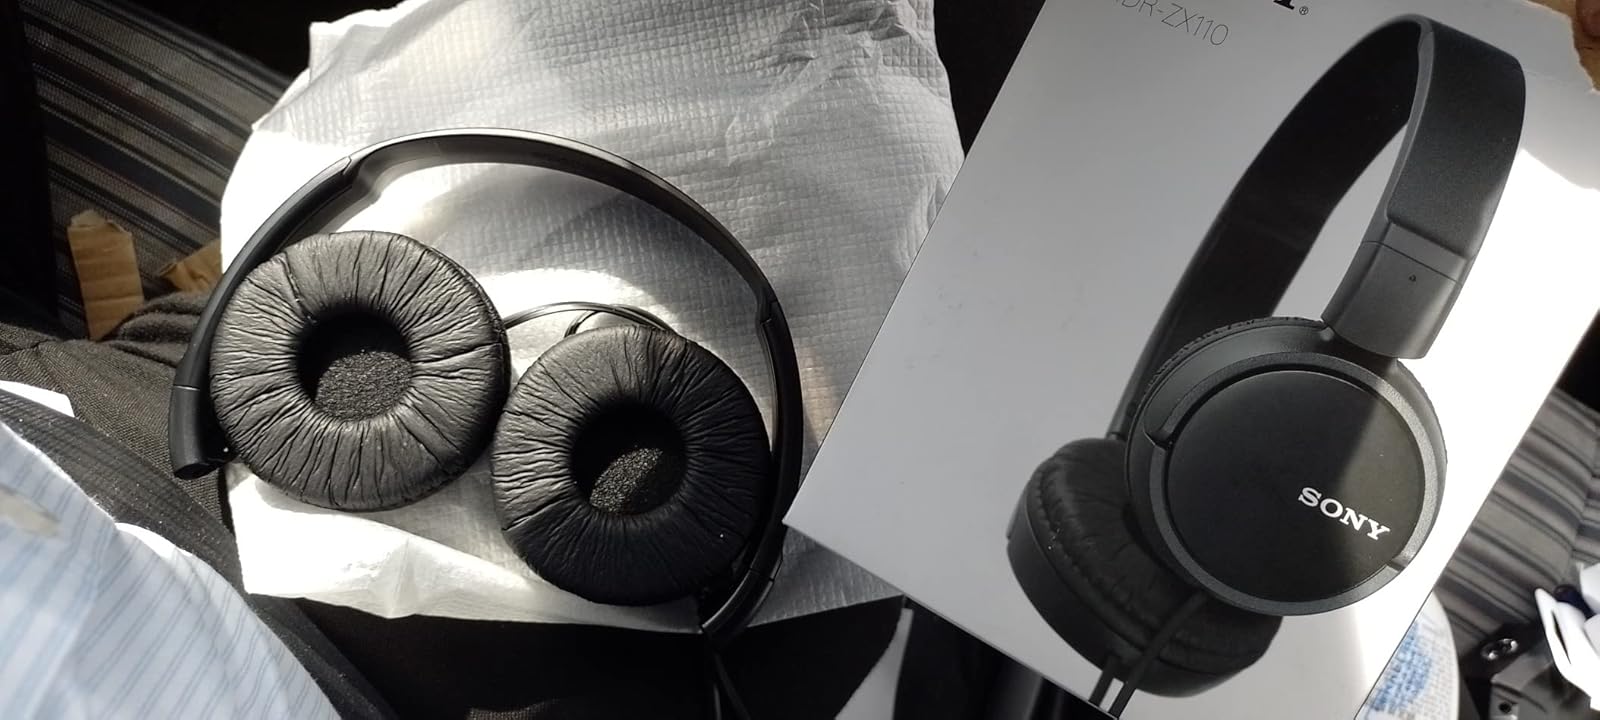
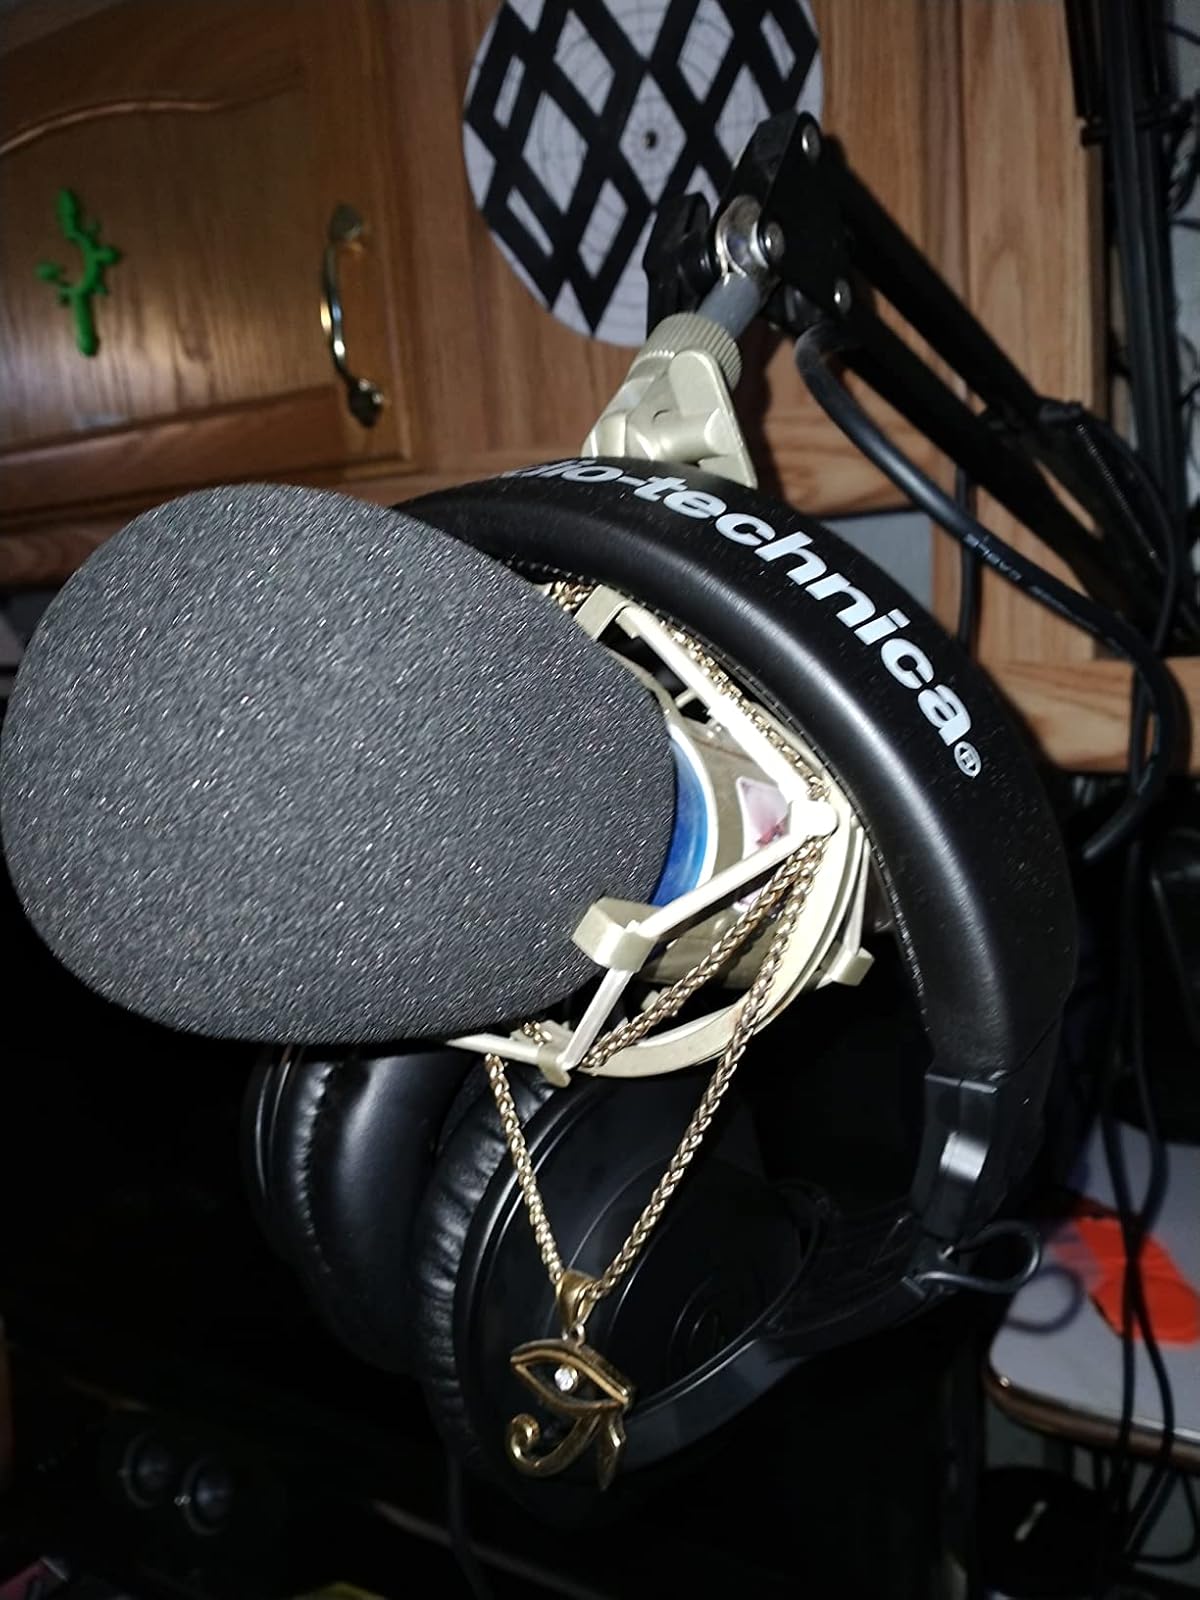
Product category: headphones
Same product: no